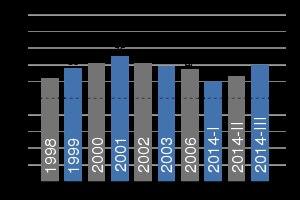
La Loire-Atlantique est un département français, situé dans la région Pays de la Loire. Elle doit son nom à la présence de la Loire, important fleuve qui la traverse, et de l'océan Atlantique, qui borde sa côte, à l'ouest, où l'embouchure de la Loire forme un estuaire.